Gunay Mammadzada

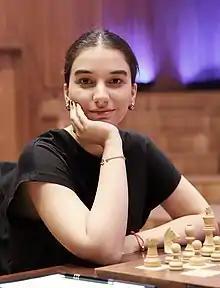
Mammadzada in 2022

Gunay Vugar qizi Mammadzada (born June 19, 2000) is an Azerbaijani chess player who holds the titles of International Master (IM) and Woman Grandmaster (WGM) through the International Chess Federation (FIDE). She has been an under-10 girls' World Youth Champion, and both an under-8 and an under-14 girls' European Youth Champion. Mammadzada is a two-time Azerbaijani women's national champion, which she achieved in 2017 and 2019. She has represented Azerbaijan at the Chess Olympiad, the World Team Chess Championship, and the European Team Chess Championship, winning both team and individual bronze medals at the latter in 2019. Mammadzada has a peak FIDE rating of 2483 and has been ranked as high as No. 18 in the world among women.